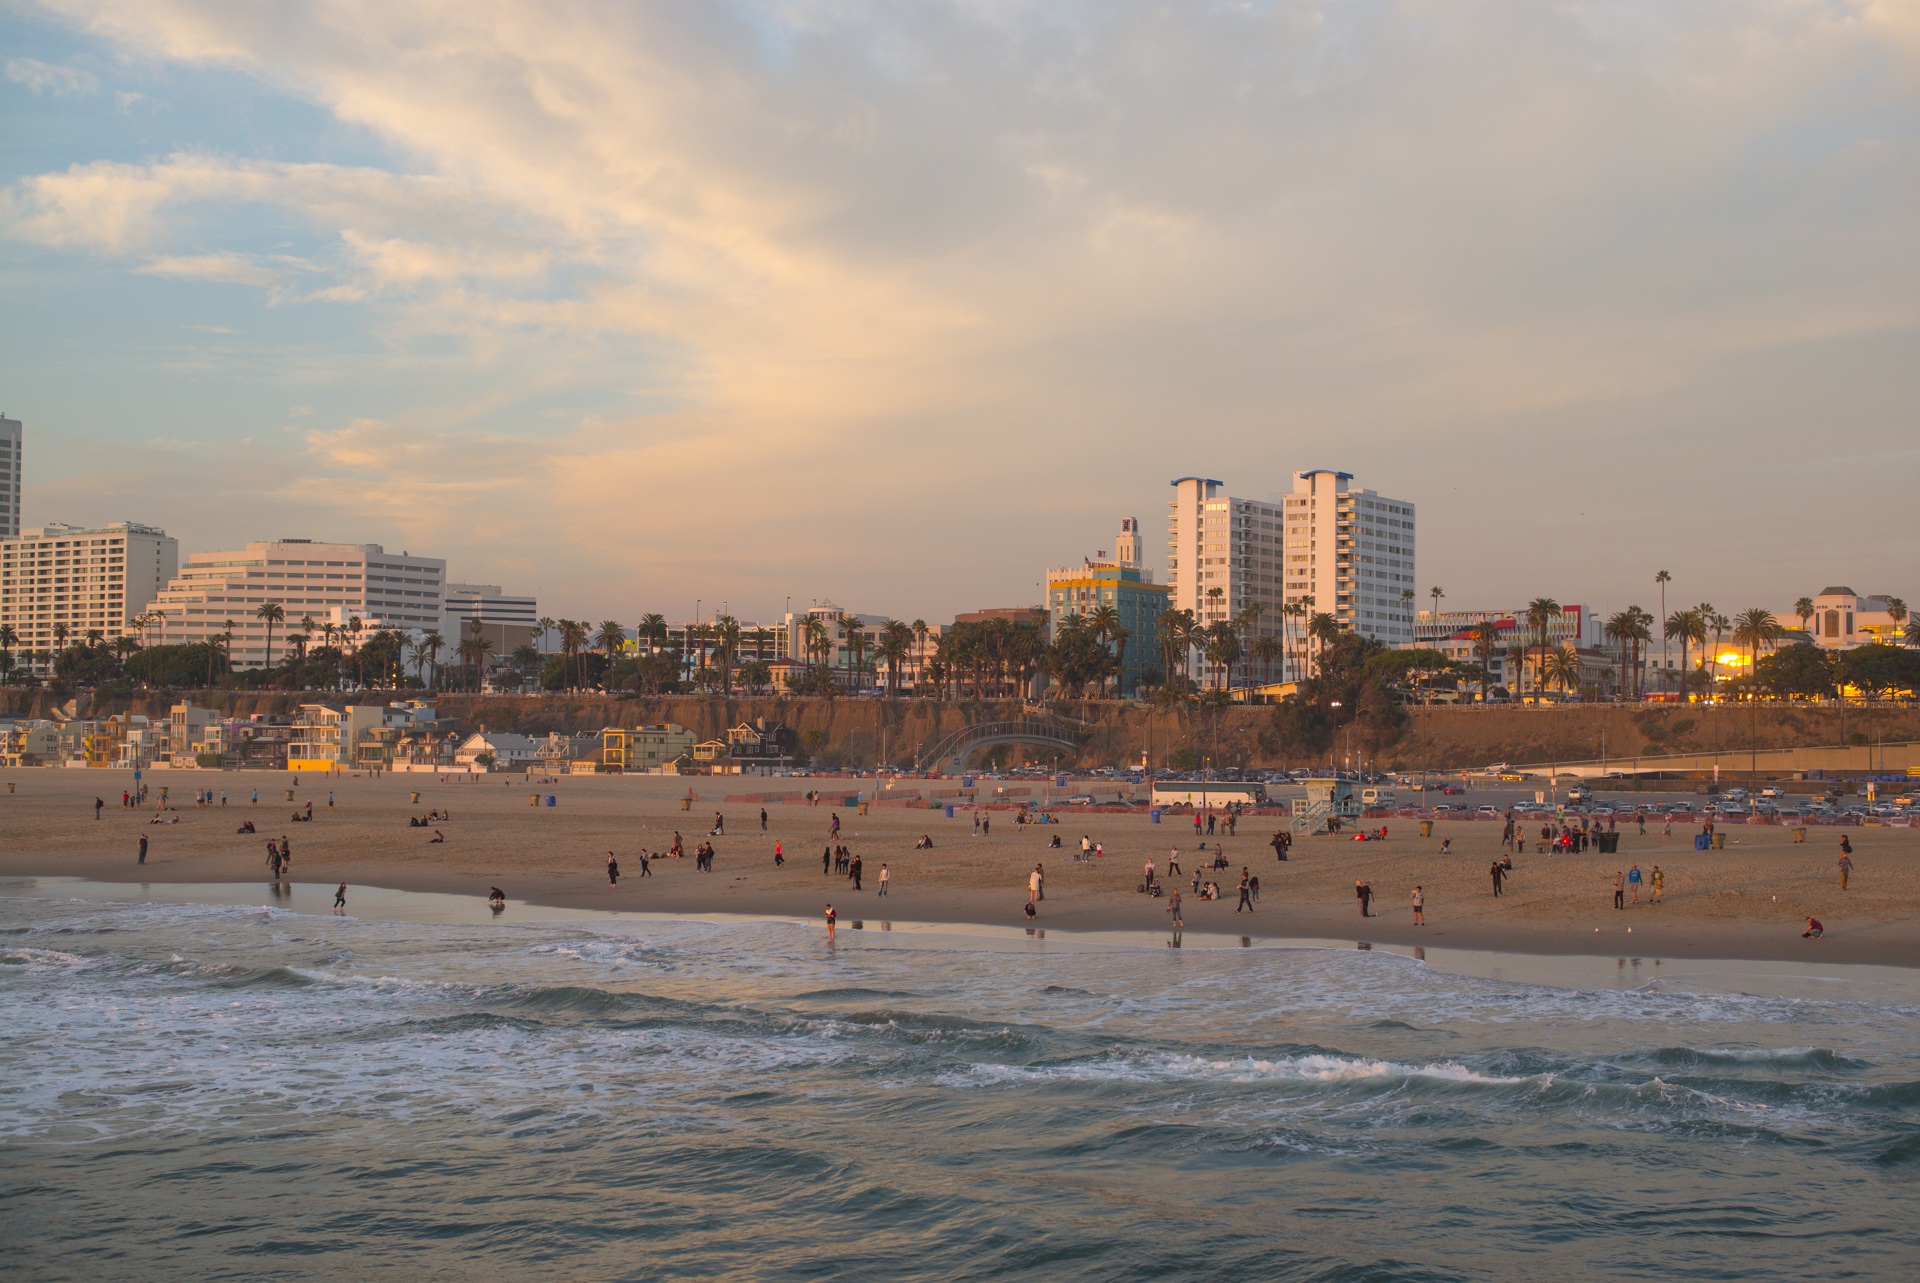
beach, sea, coast, sand, ocean, horizon, sunset, skyline, morning, shore, wave, dawn, city, cityscape, vacation, dusk, evening, bay, body of water